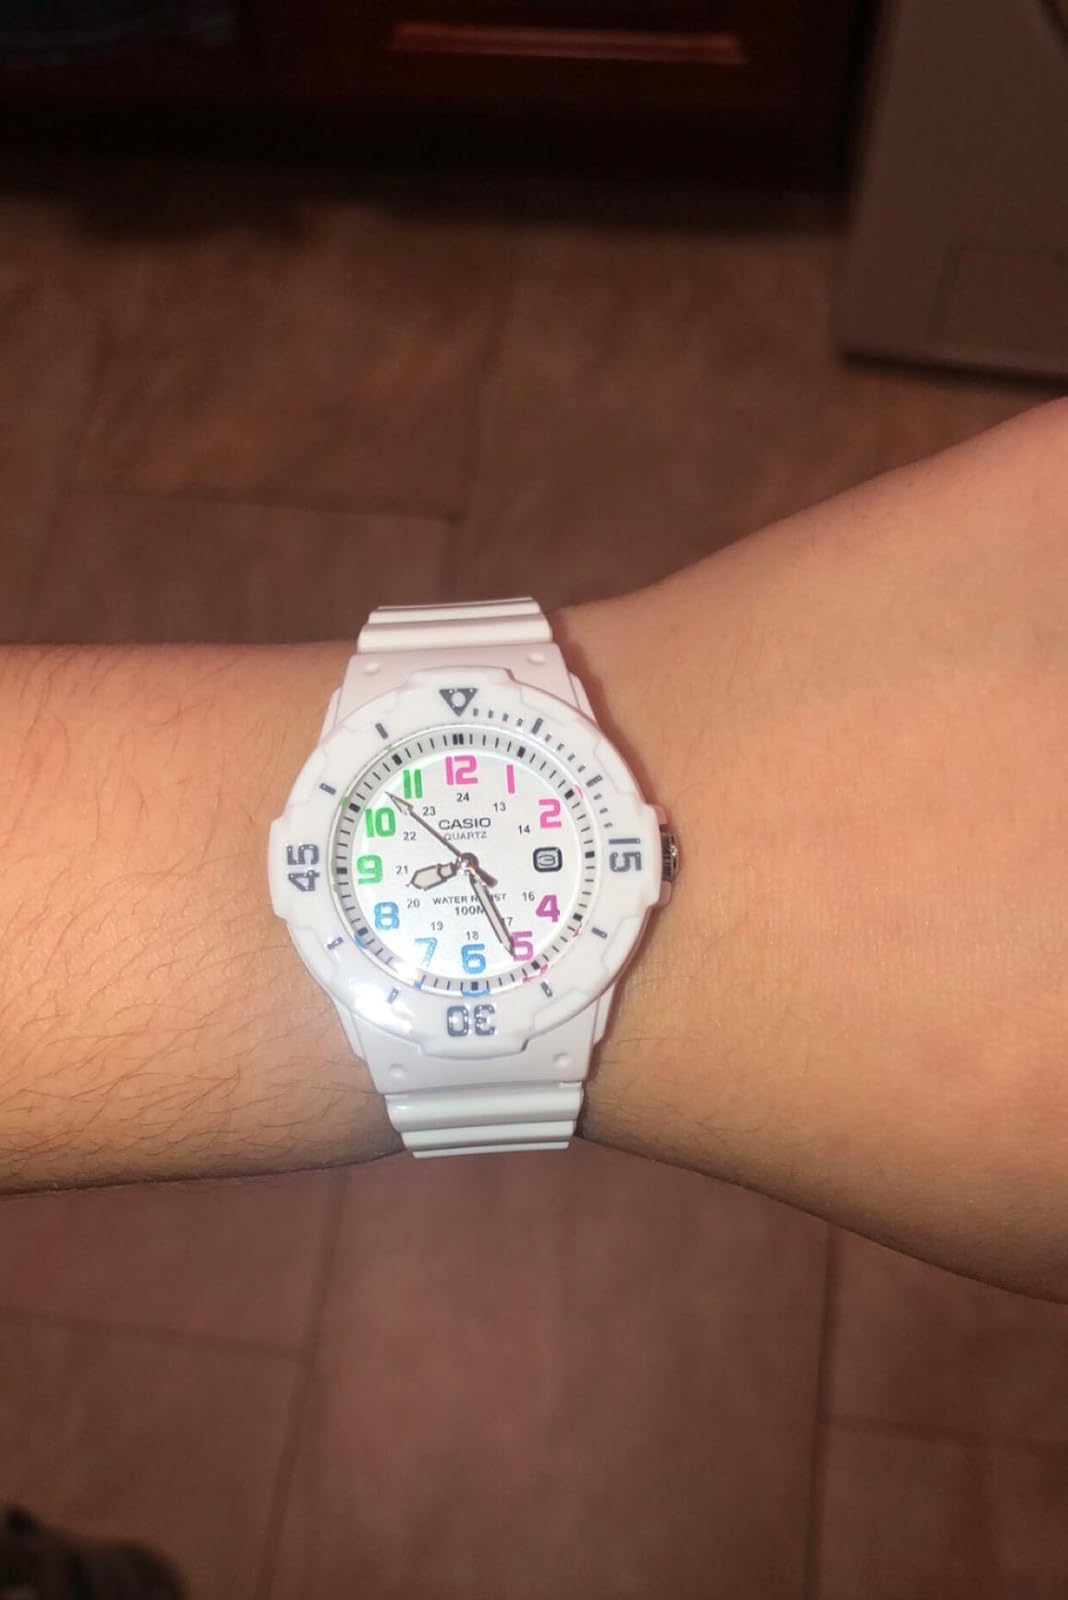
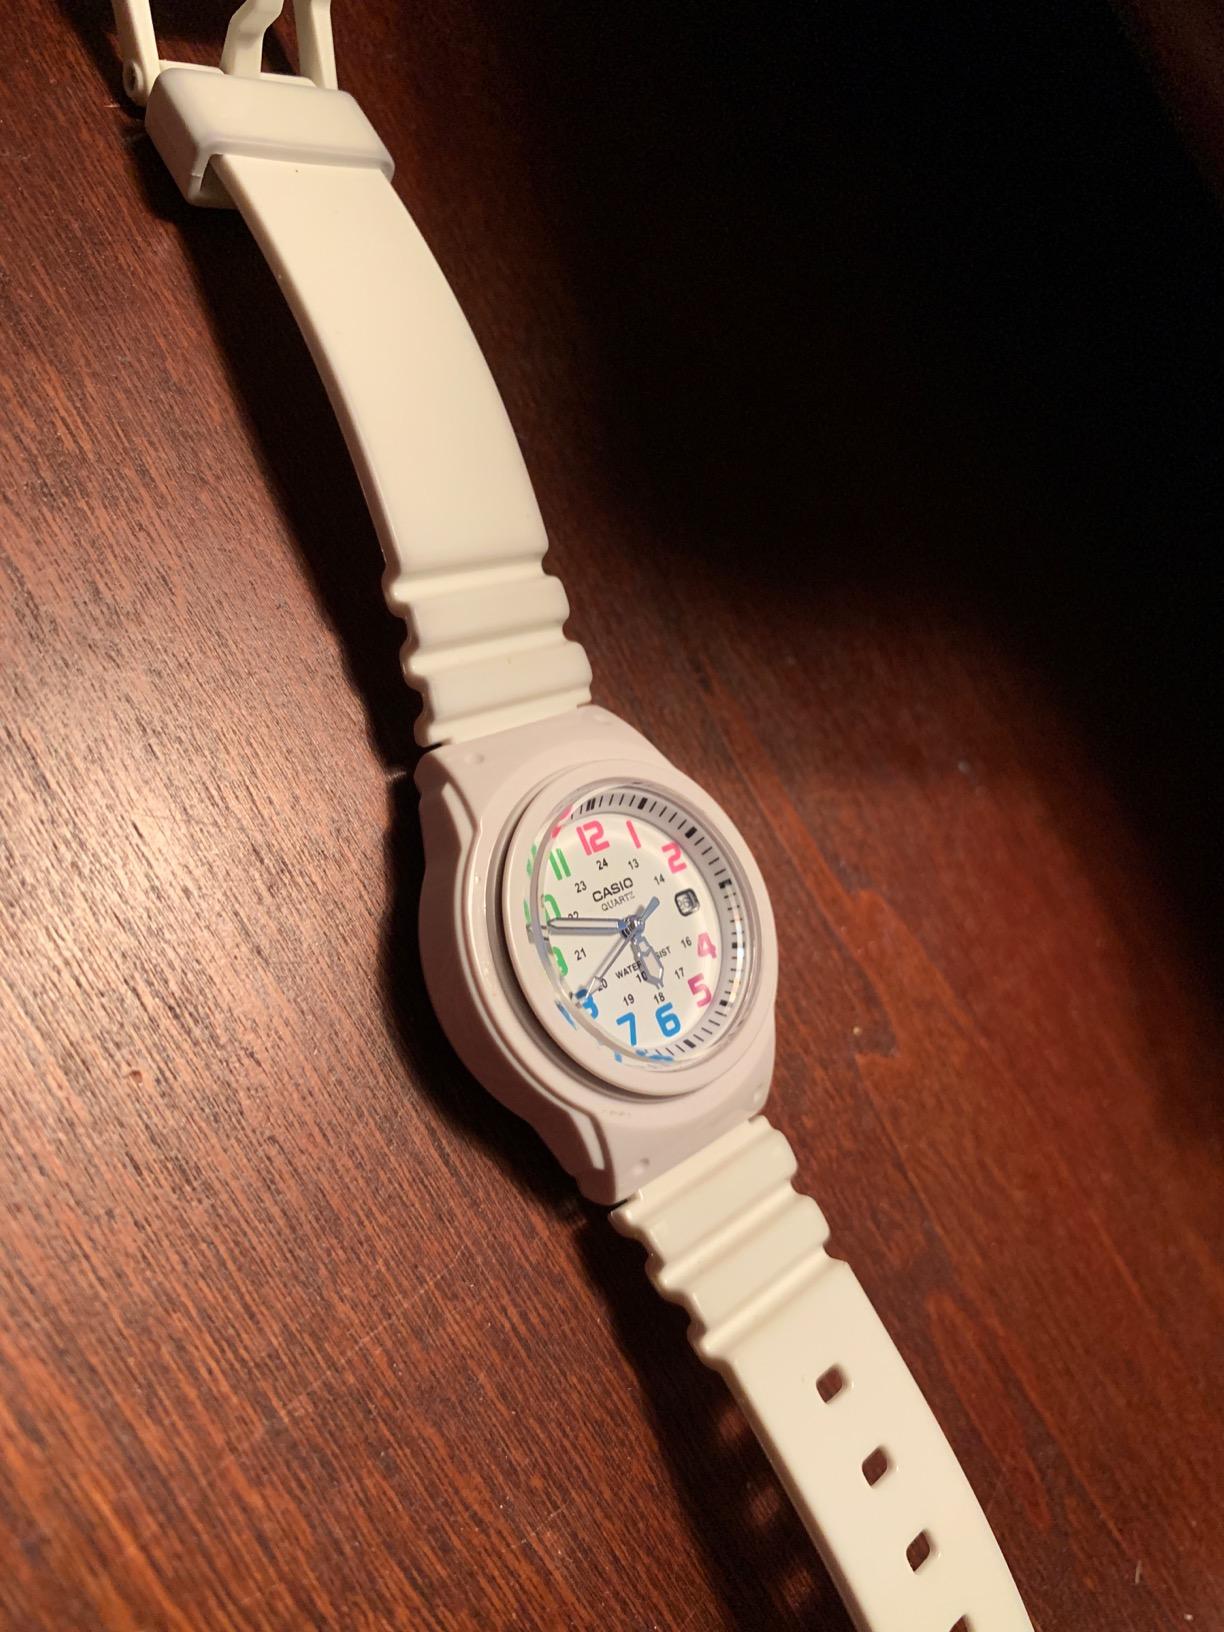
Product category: accessories_watch
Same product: yes